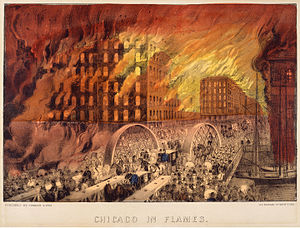
Den store brand i Chicago
Kunstnernes indtryk af branden, af Currier & Ives; man ser mod nordøst, mod broen ved Randolph Street.
Den store brand i Chicago var en brand i 1871, som startede søndag aften 8. oktober, og vedvarede indtil tidligt tirsdag 10. oktober. Flere hundrede omkom, og branden ødelagde et område på 9 km² i Chicago, Illinois. Selvom branden var en af de største amerikanske katastrofer i det 19. århundrede, forvandlede genopbygningen Chicago til en af de mest folkerige og økonomisk betydningsfulde amerikanske storbyer.